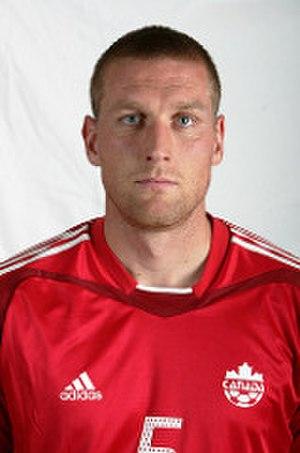
Jason de Vos, né le 2 janvier 1973 à London au Canada, est un joueur de soccer international canadien, qui évoluait au poste de défenseur.